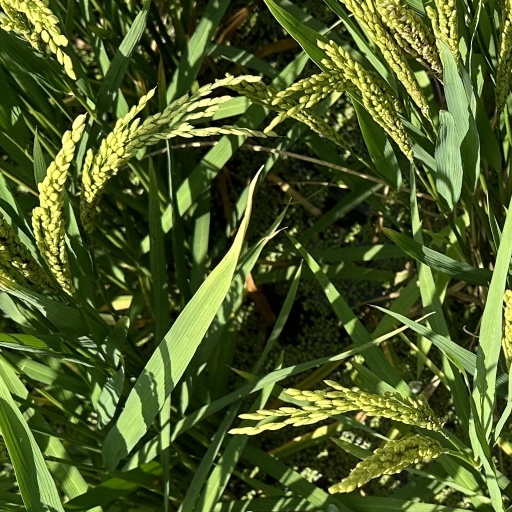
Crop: rice